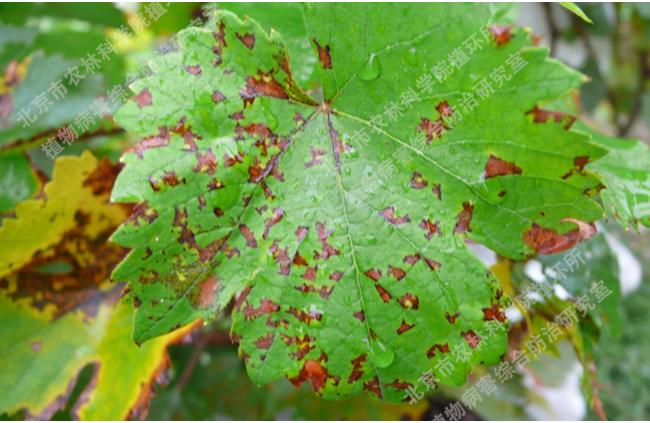
Plant: Grape
Disease: grape leaf spot